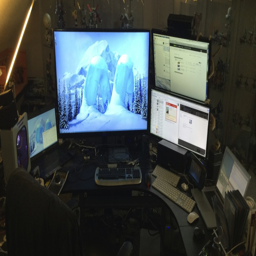
invention as a computer monitor